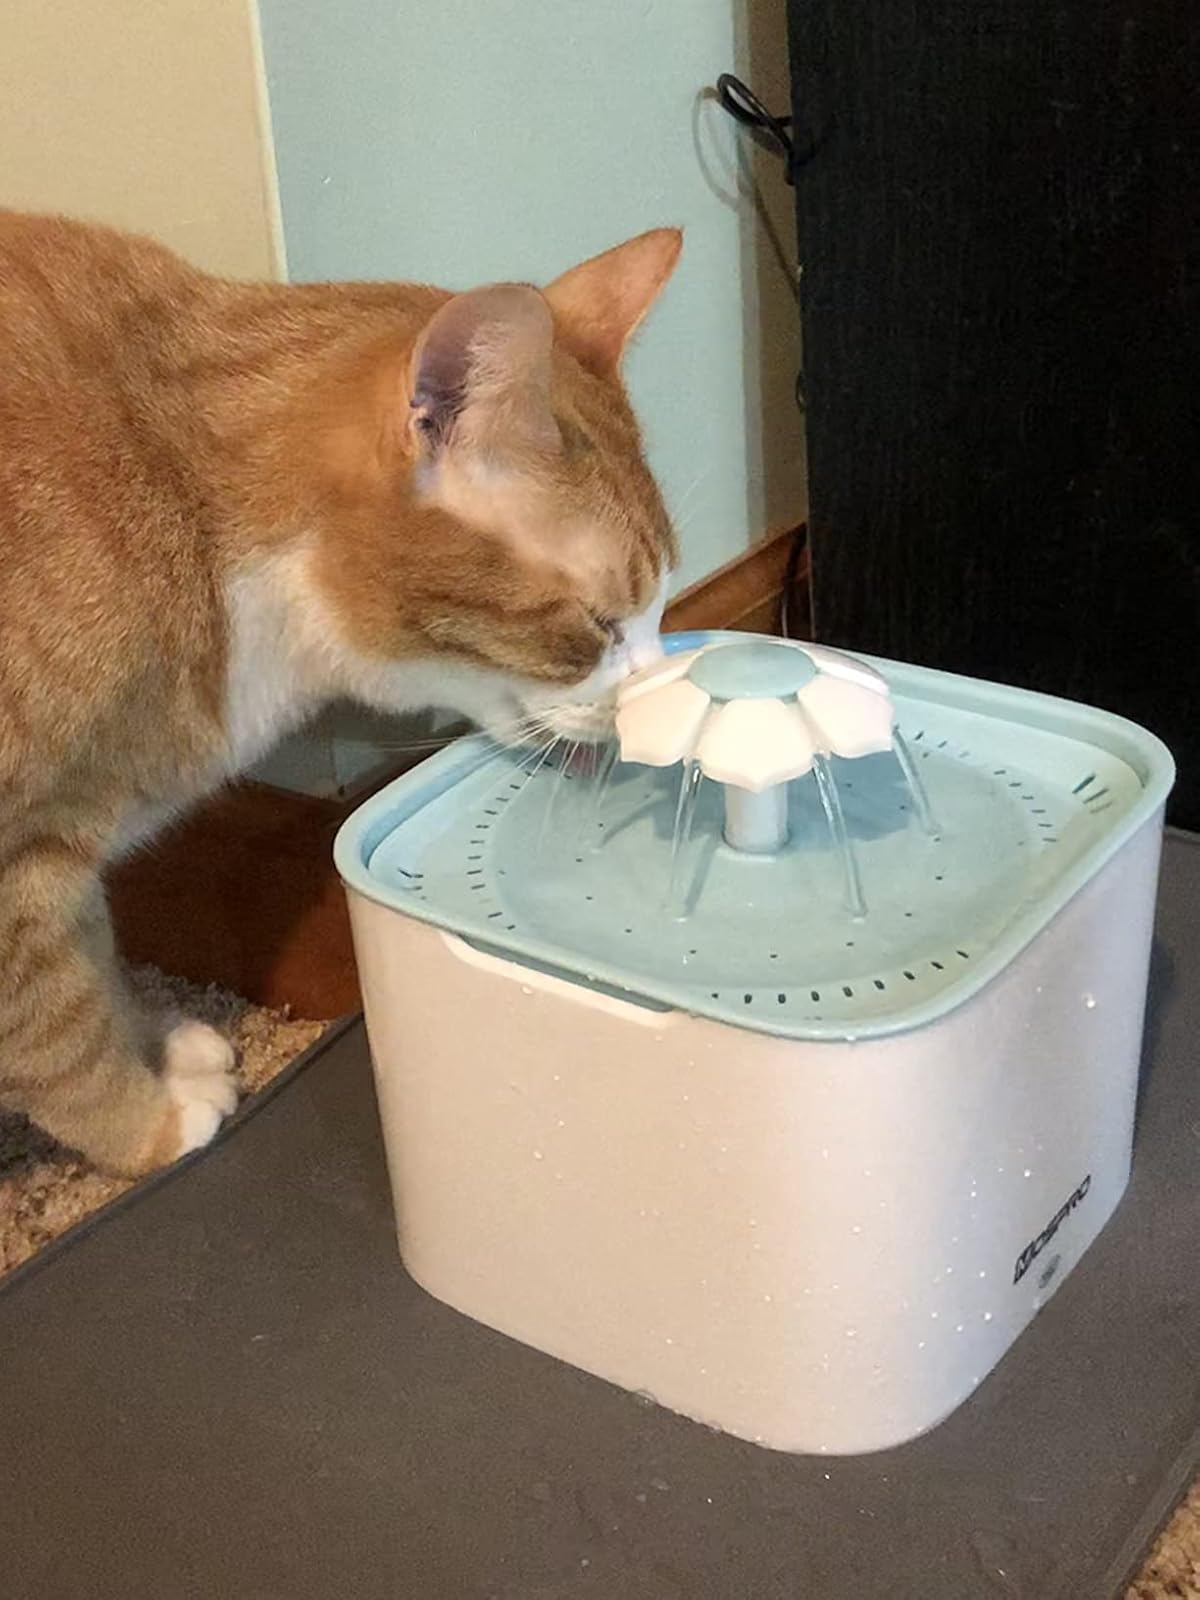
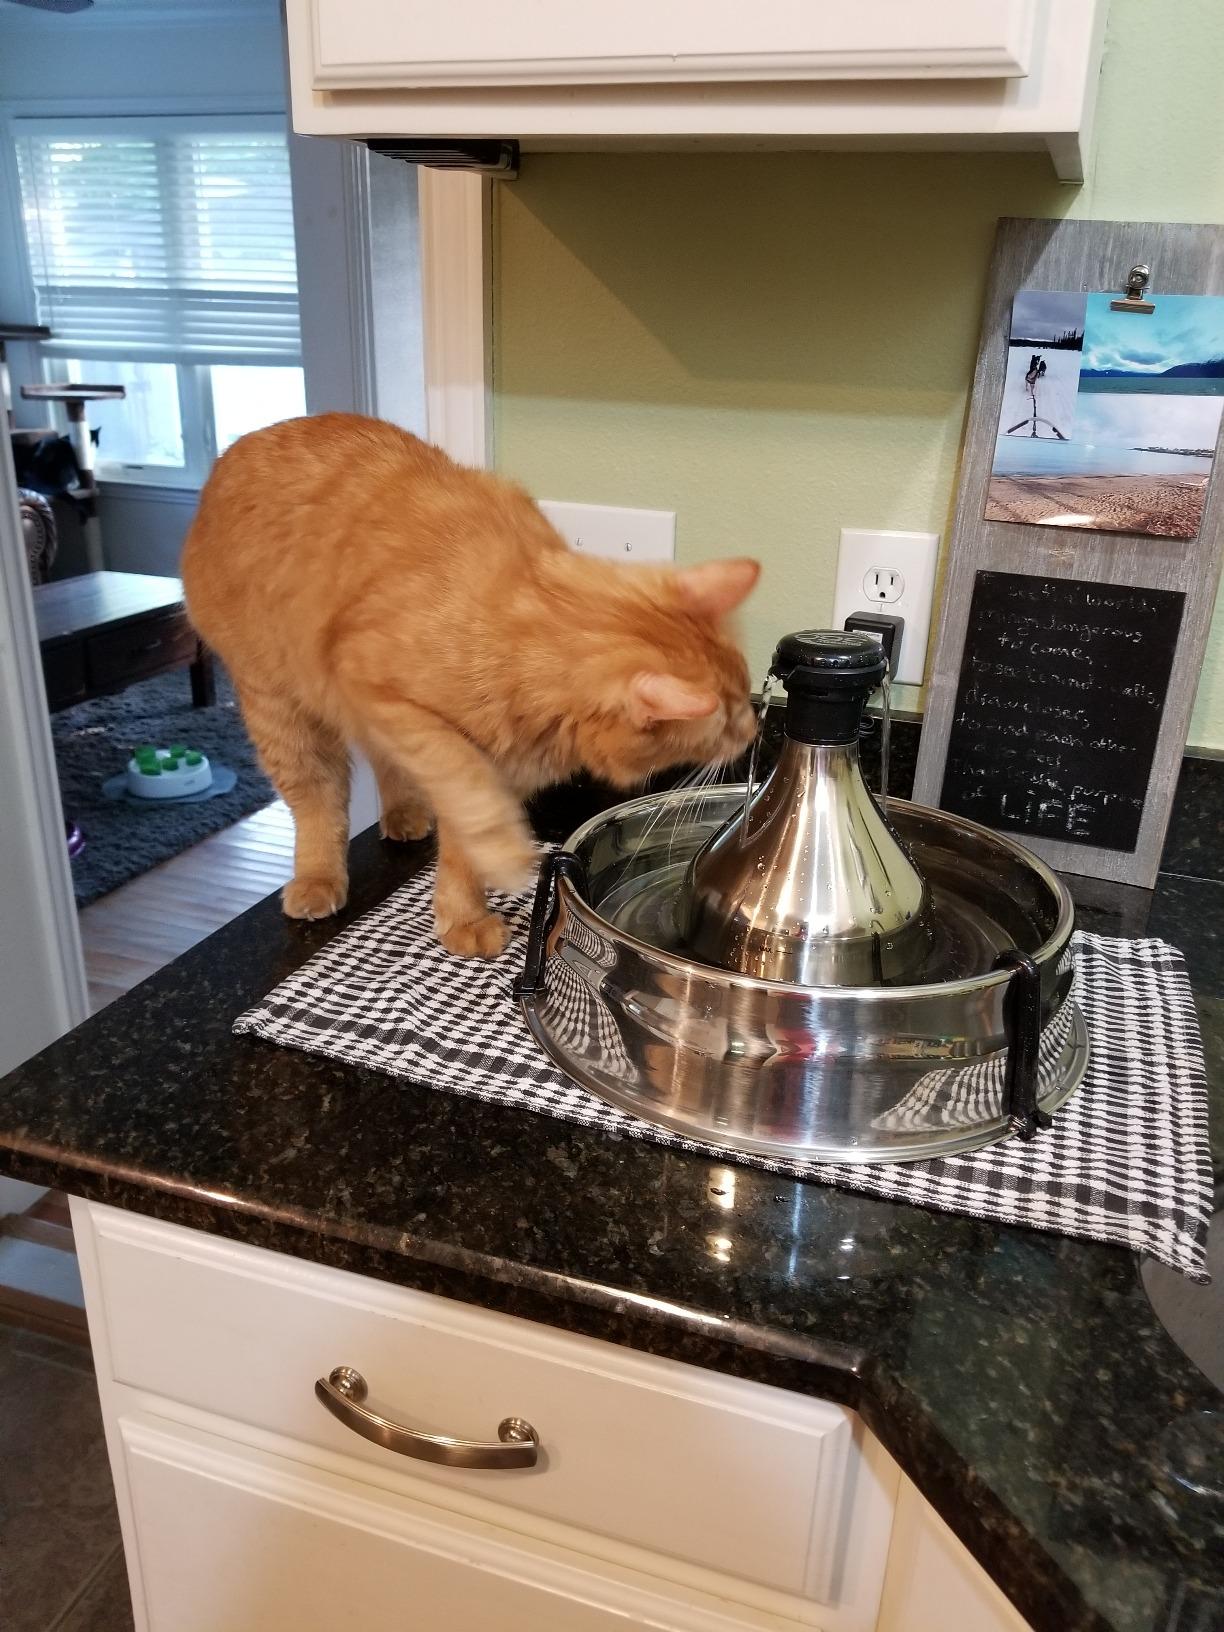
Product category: items_bowl
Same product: no